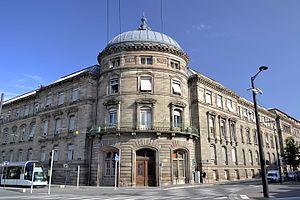
Le boulevard du Président-Wilson est une voie de la ville de Strasbourg, en France.
La gare de Strasbourg-Ville, usuellement appelée « gare de Strasbourg », ou encore « gare centrale », est une gare ferroviaire française, située dans le quartier administratif Gare - Tribunal, sur le territoire de la commune de Strasbourg, chef-lieu du département du Bas-Rhin et de la région Grand Est.